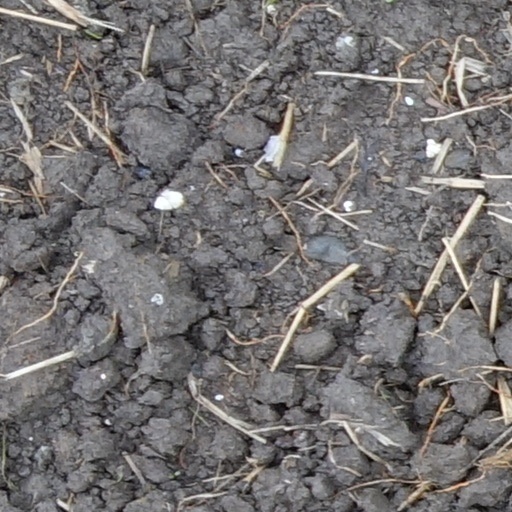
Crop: wheat